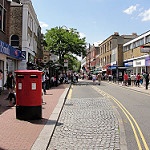
Label: street